Nigel Tetley

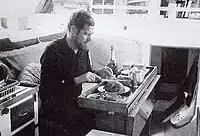
Tetley enjoying Christmas dinner solitary on his boat "Victress" during the Sunday Times Golden Globe Race, 1968.

Nigel Tetley (8 February 1924 – 2 February 1972) was a British sailor who was the first person to circumnavigate the world solo in a trimaran.